Cơm tấm
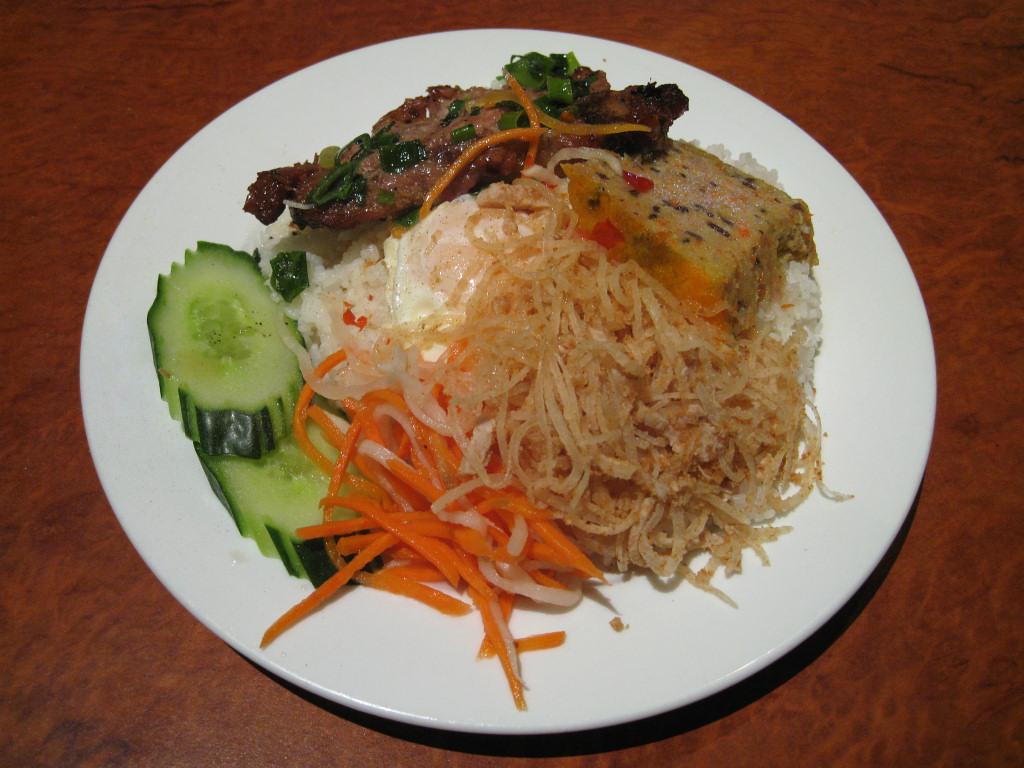
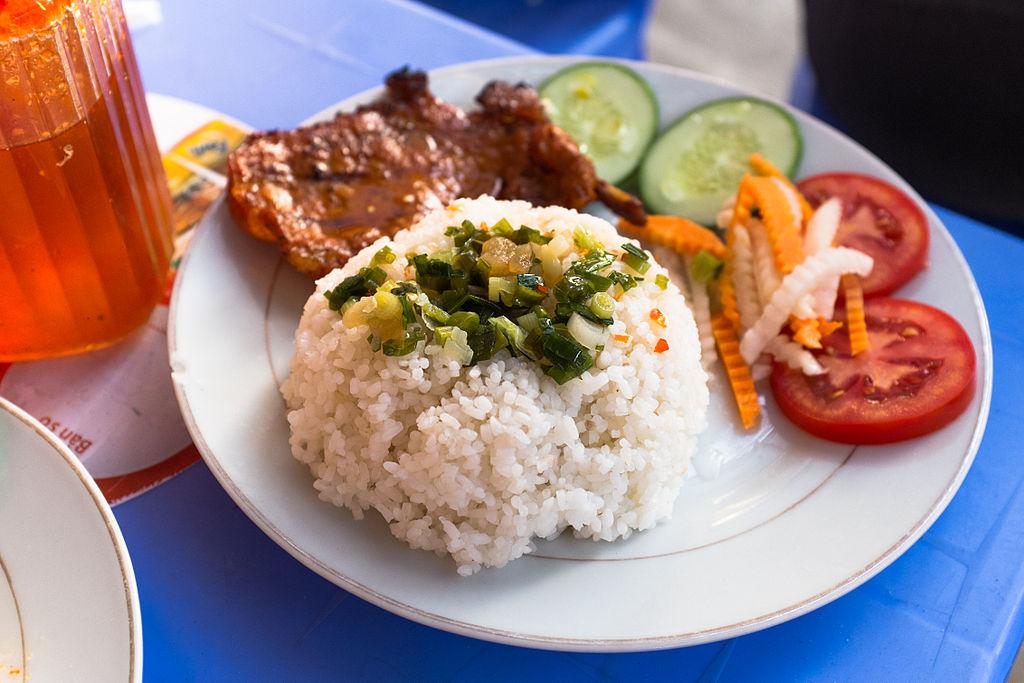
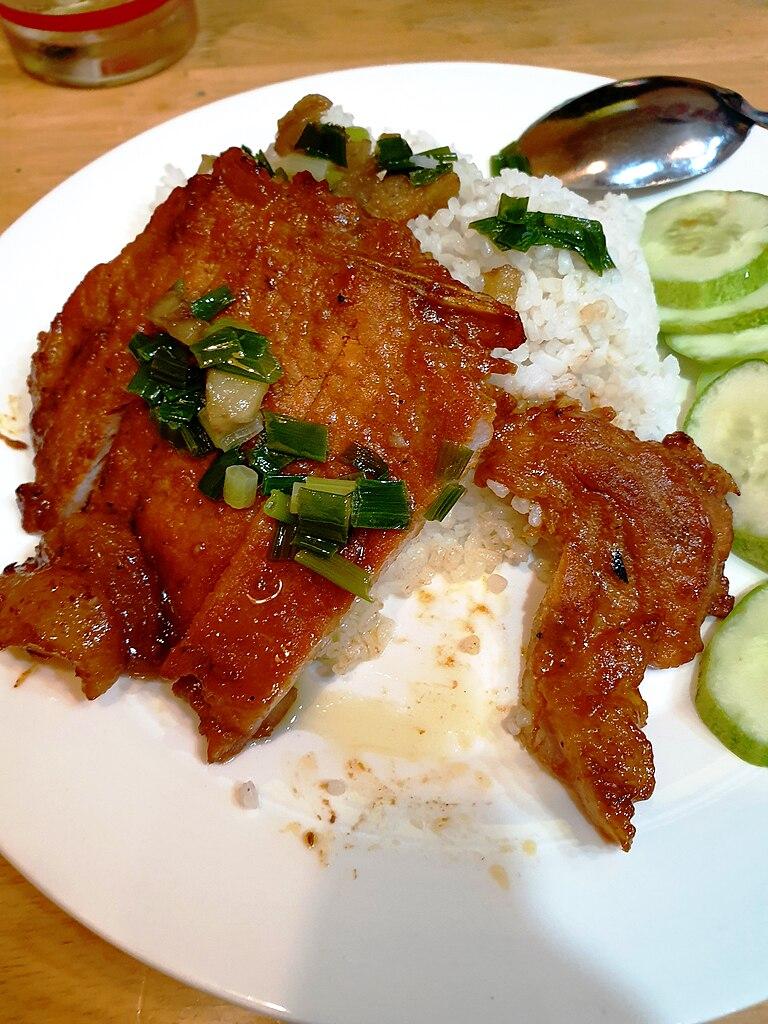
Also known as:
es - Spanish: Cơm tấm
fr - French: Cơm tấm
jv - Javanese: Cơm tấm
pt - Portuguese: Cơm tấm
vi - Vietnamese: Cơm tấm
Category: rice (mixed rice)
Cuisine: Vietnamese
Associated cuisines: Southern Vietnamese
Area: Southern Vietnam
Countries: Vietnam
Region: South Eastern Asia, , , ,
The dish is made of rice with fractured rice grains.